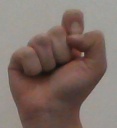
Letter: fa